Shoghi Effendi

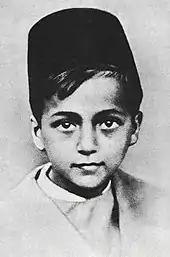
The young Shoghi,

Born in ʻAkká in the Acre Sanjak of the Ottoman Empire in 1896 or 1897, Shoghi Effendi was related to the Báb through his father, Mírzá Hádí Shírází, and to Baháʼu'lláh through his mother, Ḍíyáʼíyyih Khánum, the eldest daughter of ʻAbdu'l-Bahá. ʻAbdu'l-Bahá, who provided much of his initial training, greatly influenced Shoghi Effendi from the early years of his life. Shoghi Effendi learned prayers from his grandfather, who encouraged him to chant. ʻAbdu'l-Bahá also insisted that people address the child as "Shoghi Effendi", ("Effendi" signifies "Sir"), rather than simply as "Shoghi", as a mark of respect towards him.